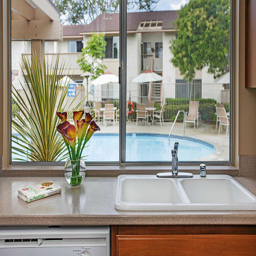
find the right floor plan for you